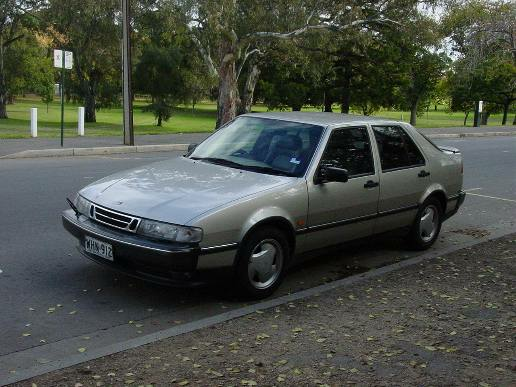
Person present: No